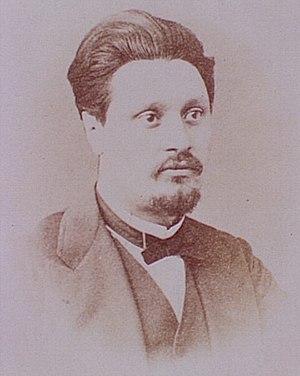
Auguste Alexandre Sicard est né à Albi le 18 avril 1839 et mort dans la même commune le 24 juin 1877. C'est une personnalité de la Commune de Paris.